Frankie Vaughan

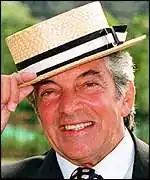
Vaughan during his later career

In the late 1960s, Vaughan, involved himself with a youth project in Easterhouse, Glasgow. He was appalled by the level of violence amongst young people. Vaughan held meetings with the gang leaders and appealed for them to surrender their weapons.